Nick Collison

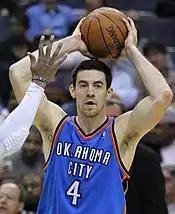
Collison in March 2011

On December 19, 2010, Collison scored a season-high 19 points and added eight rebounds in a 120–113 loss to the Phoenix Suns. In the game, he also drew his 15th charge of the season, a majority of the 22 charges the Thunder had drawn as a team to that point in the season. That postseason, on May 15, 2011, Collison helped the Thunder to a Western Conference Semifinals Game 7 105–90 victory over the Memphis Grizzlies, with eight points and a playoff career-high 12 rebounds. In the Western Conference Finals, Collison and the Thunder lost to the Dallas Mavericks in five games.